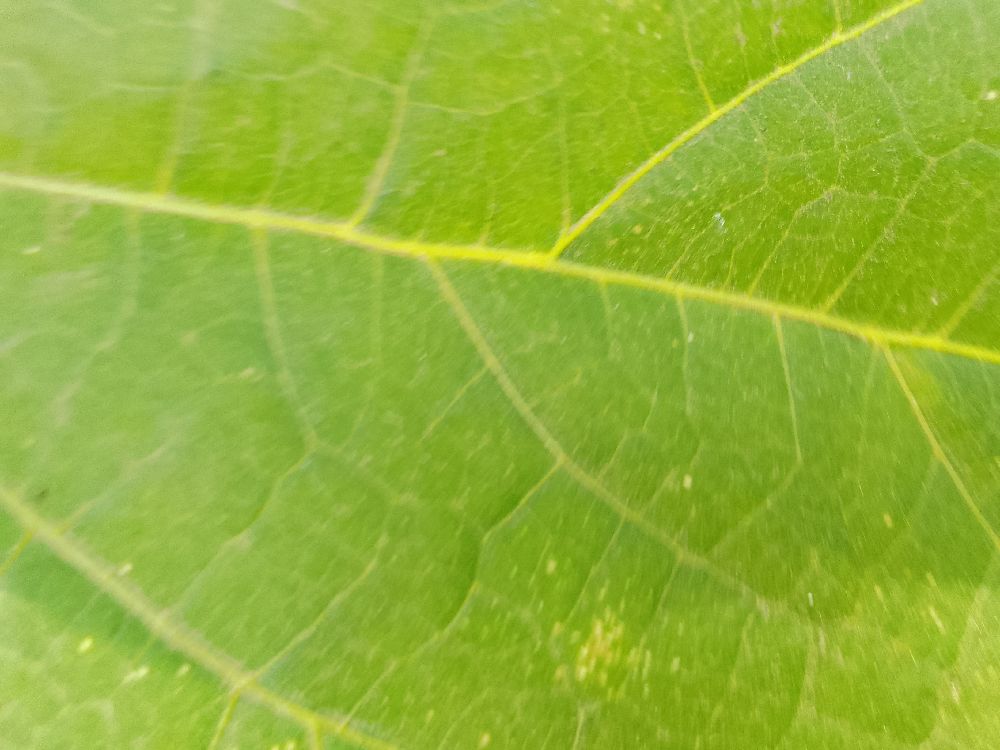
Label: healthy